After the Fall (play)

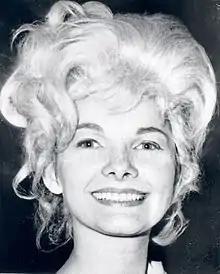
Barbara Loden (pictured in 1964) received critical acclaim for her stage performance as Maggie. She was awarded the 1964 Tony Award for Best Featured Actress in a Play.

Barbara Loden received critical acclaim for her performance as Maggie. Howard Taubman of "The New York Times" called Loden's performance "stunning"; he further noted she "all but enkindles the stage, in her early scenes as the warm, childlike enchantress and in her later ones as the sick, frenzied demon of allure bent on self-destruction". Earl Wilson, in a column for the "San Francisco Examiner", wrote Loden "is so good as Marilyn Monroe in Arthur Miller's "After the Fall" that she has officially tossed her pajama tops into the ring to be the new American Sex Symbol ... and she deserves it". John Chapman of the "New York Daily News" called Loden's performance "magnificently played", as well noted she is "ash blonde, very beautiful and very sexy, [and] is an astonishing reminder of the late Marilyn Monroe."